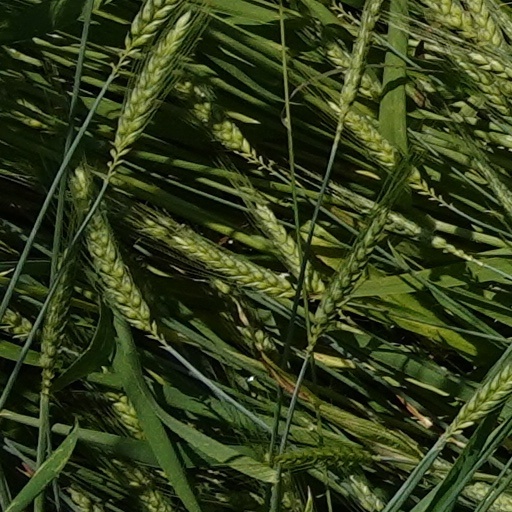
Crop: wheat